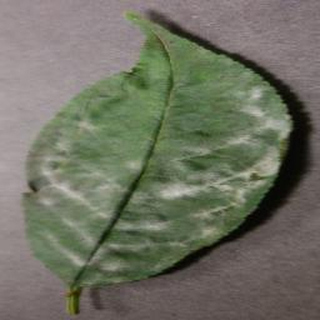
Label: cherry_powdery_mildew